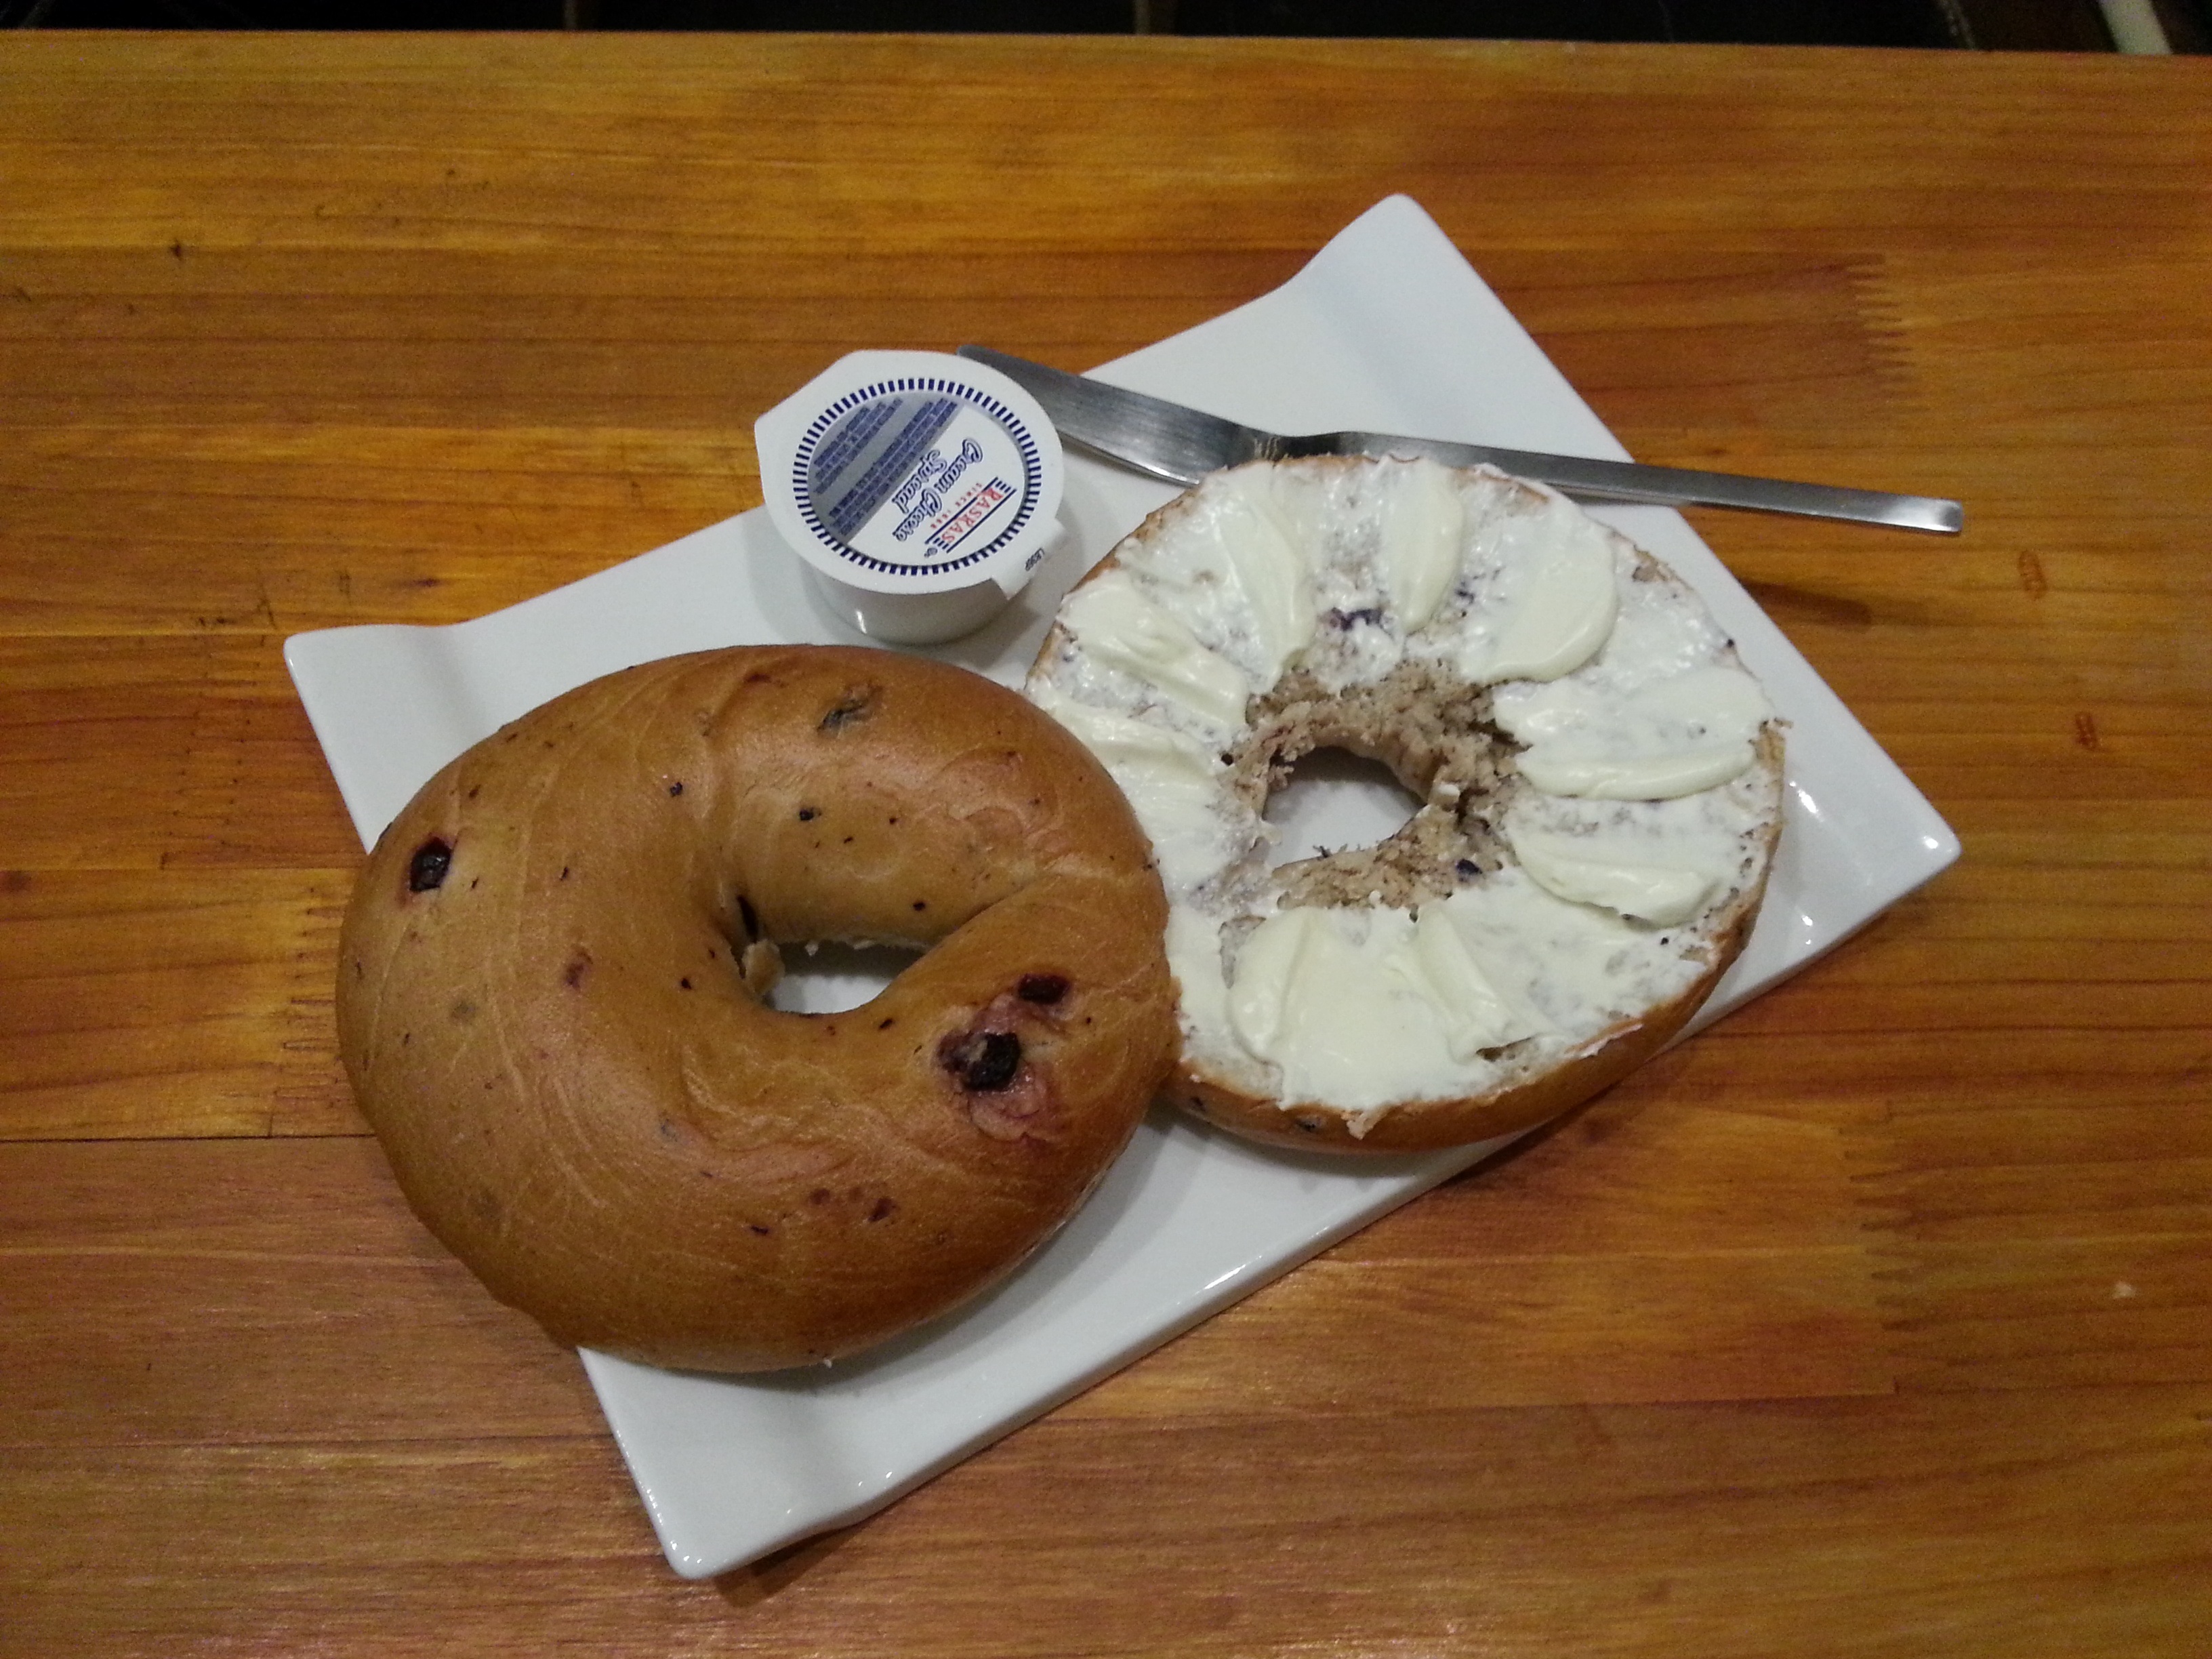
dish, meal, food, produce, breakfast, baking, dessert, bread, coconut, bagel, baked goods, flavor